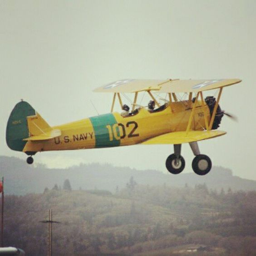
aircraft model takes flight from the airport .